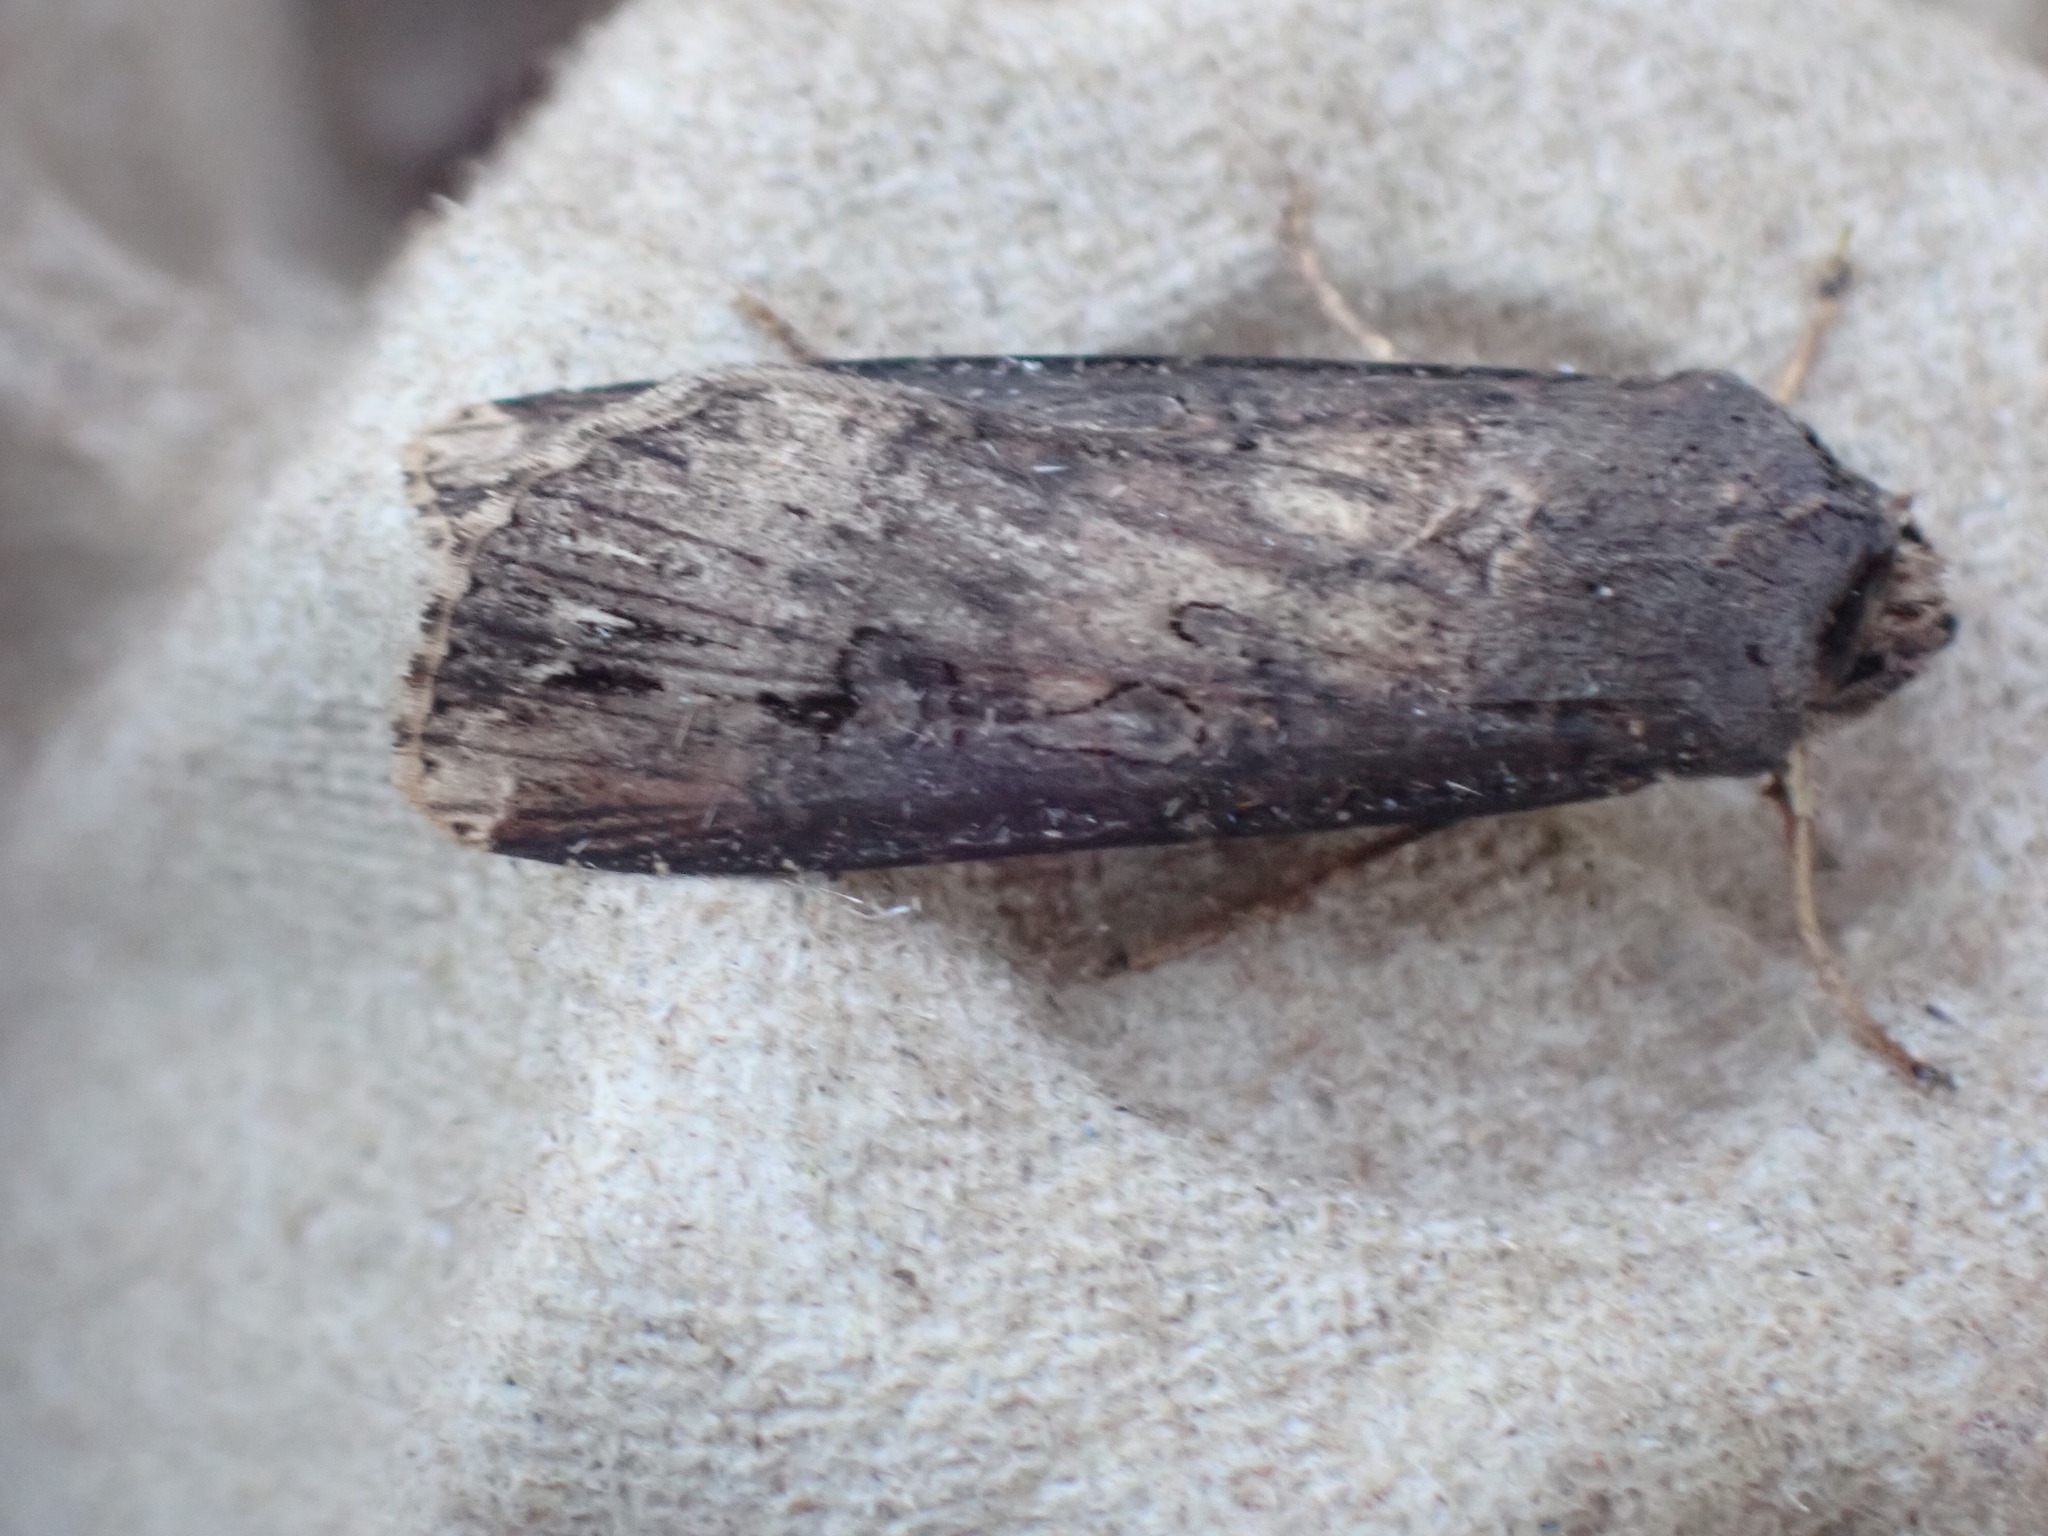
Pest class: cutworms